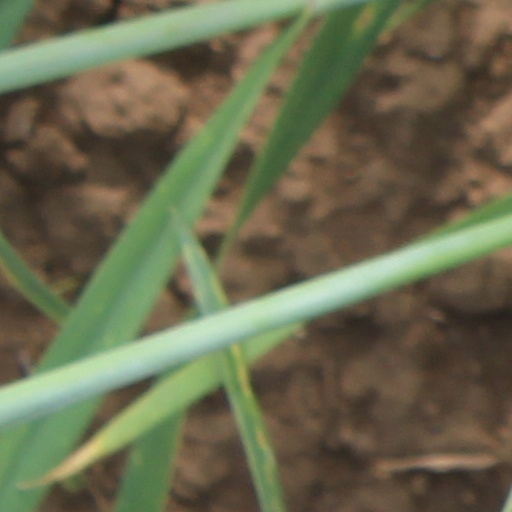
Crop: wheat